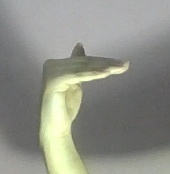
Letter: khaa